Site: brandenburg
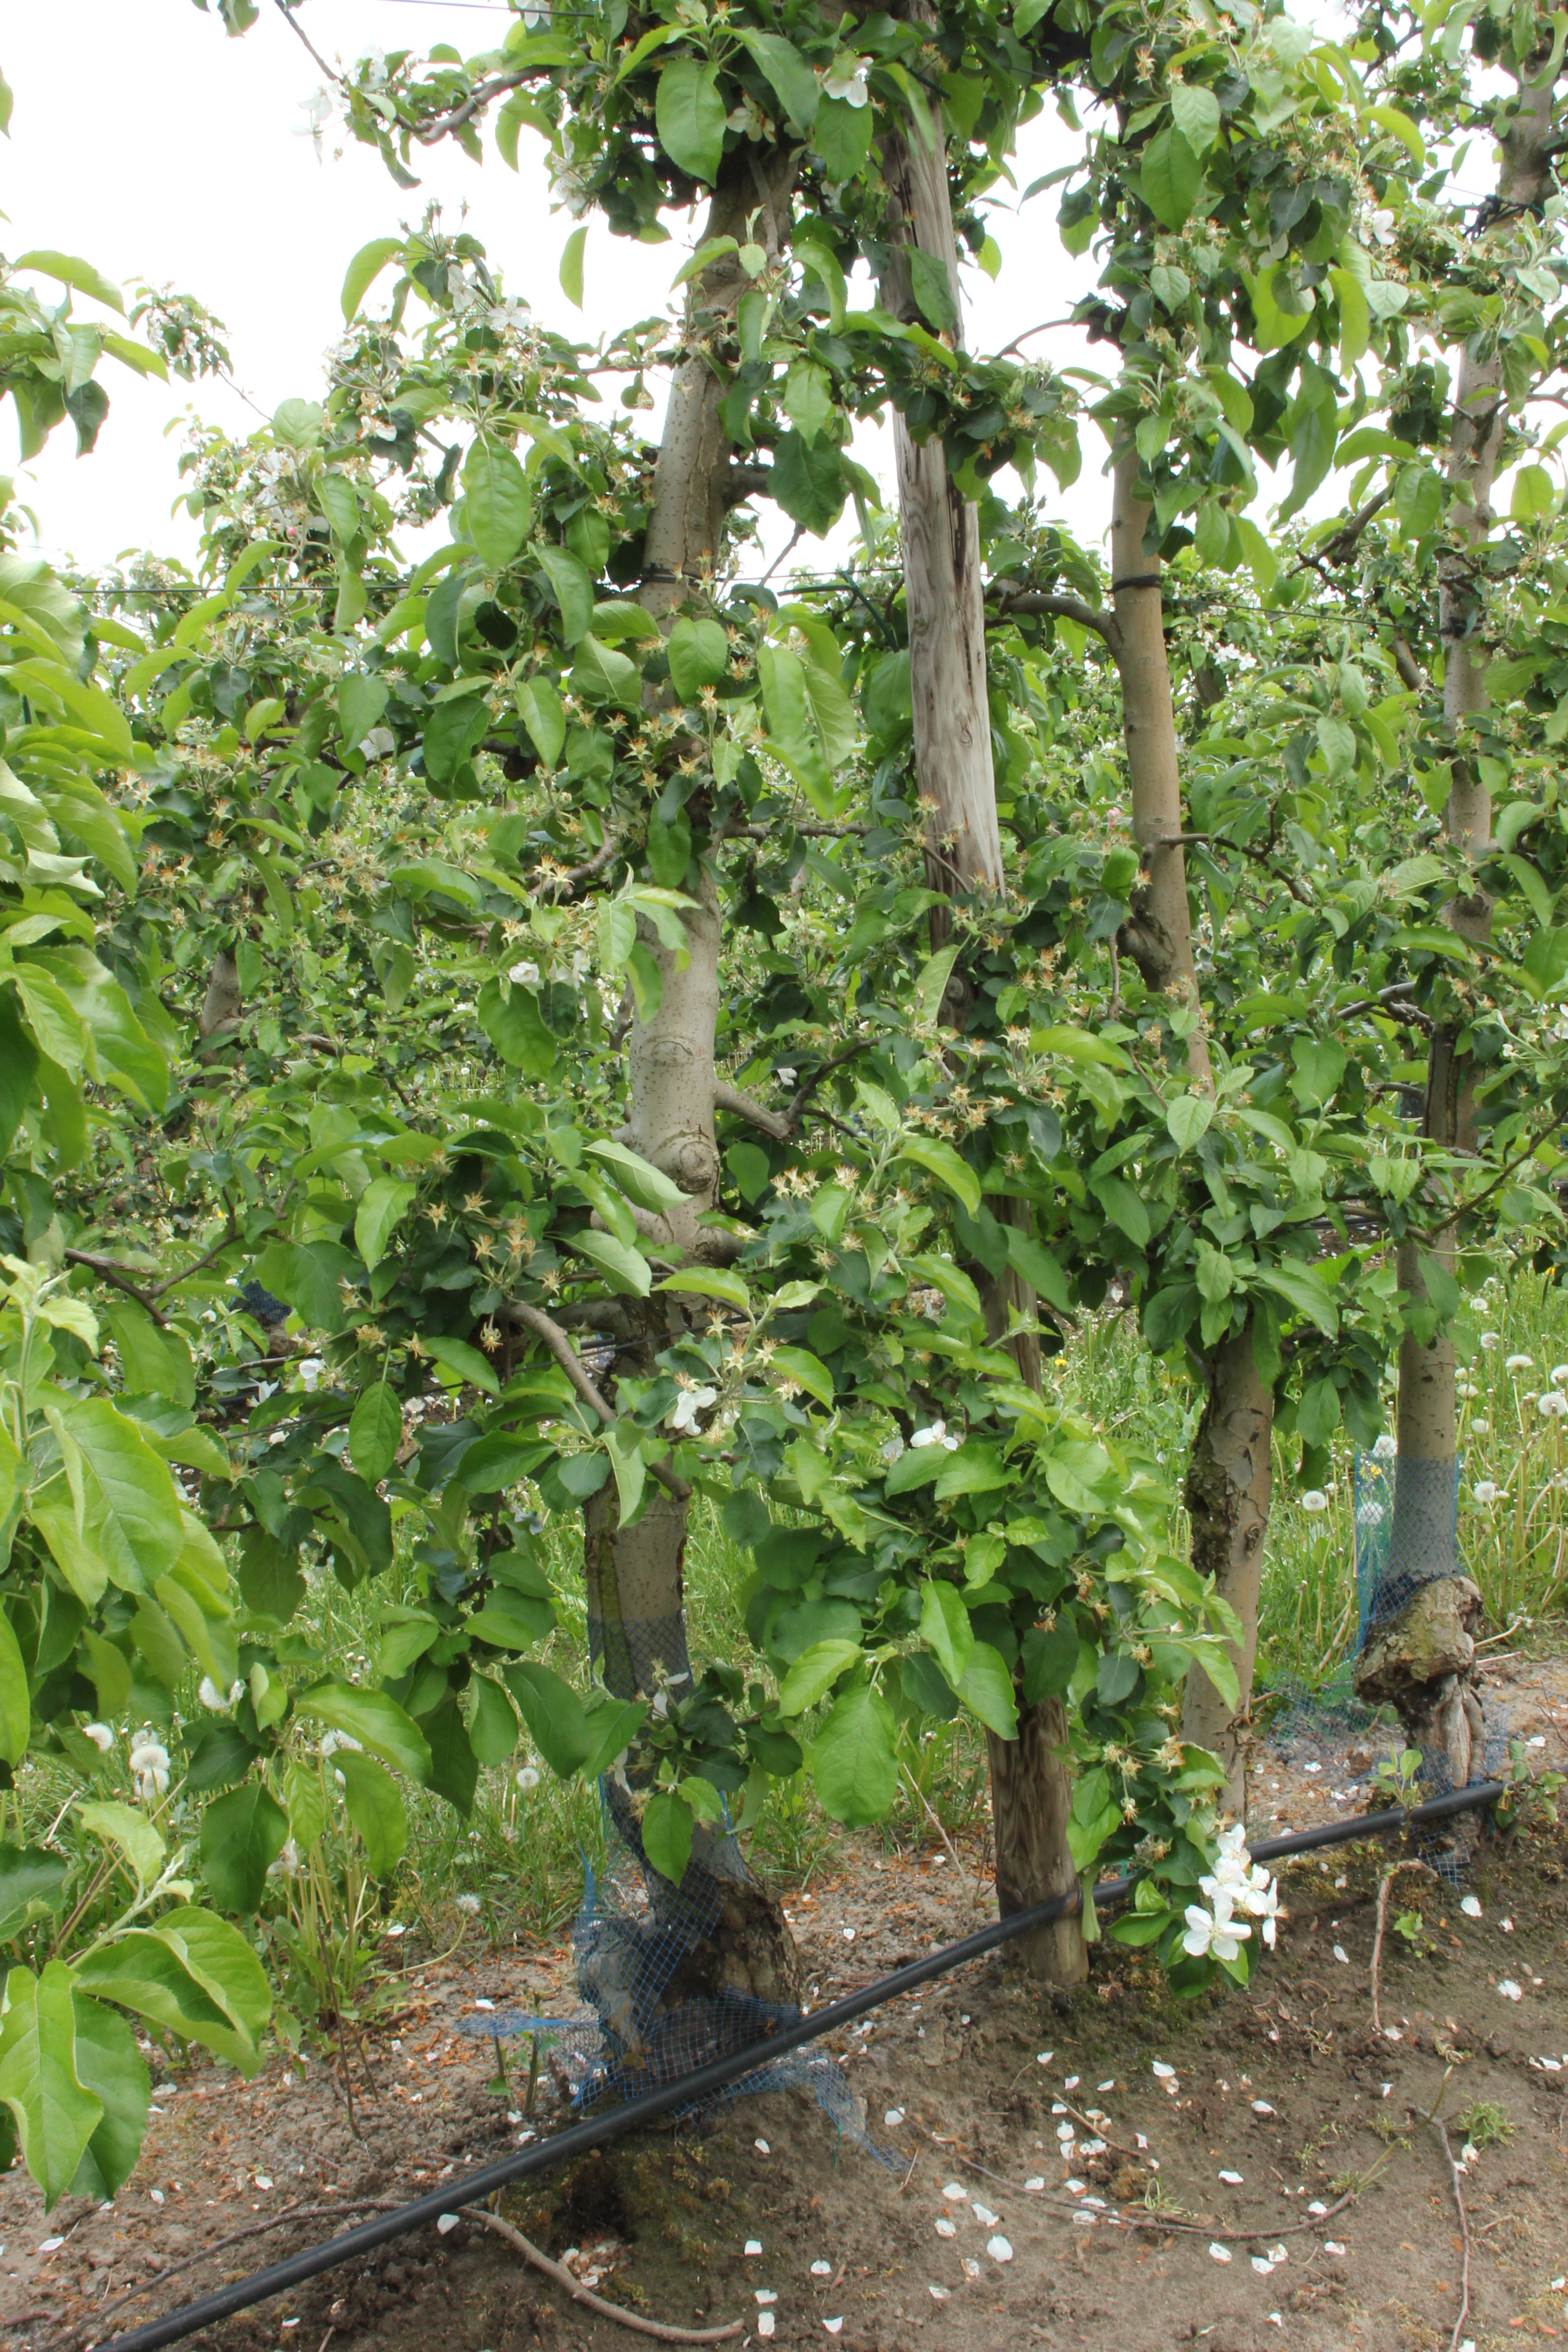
Growth stage (BBCH 67): Flowering